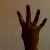
The image shows a hand gesture representing the number 4 in Indian Sign Language.